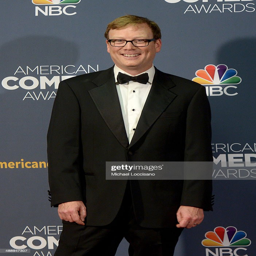
comedian addresses accommodation type during awards .